Lucas Niang

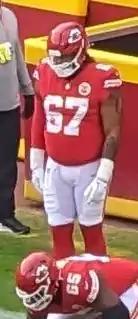
Niang with the Kansas City Chiefs in 2022

Lucas Balthazar Niang (born August 18, 1998) is a French American professional football offensive tackle for the Washington Commanders of the National Football League (NFL). He played college football at TCU and was selected by the Kansas City Chiefs in the third round of the 2020 NFL draft.